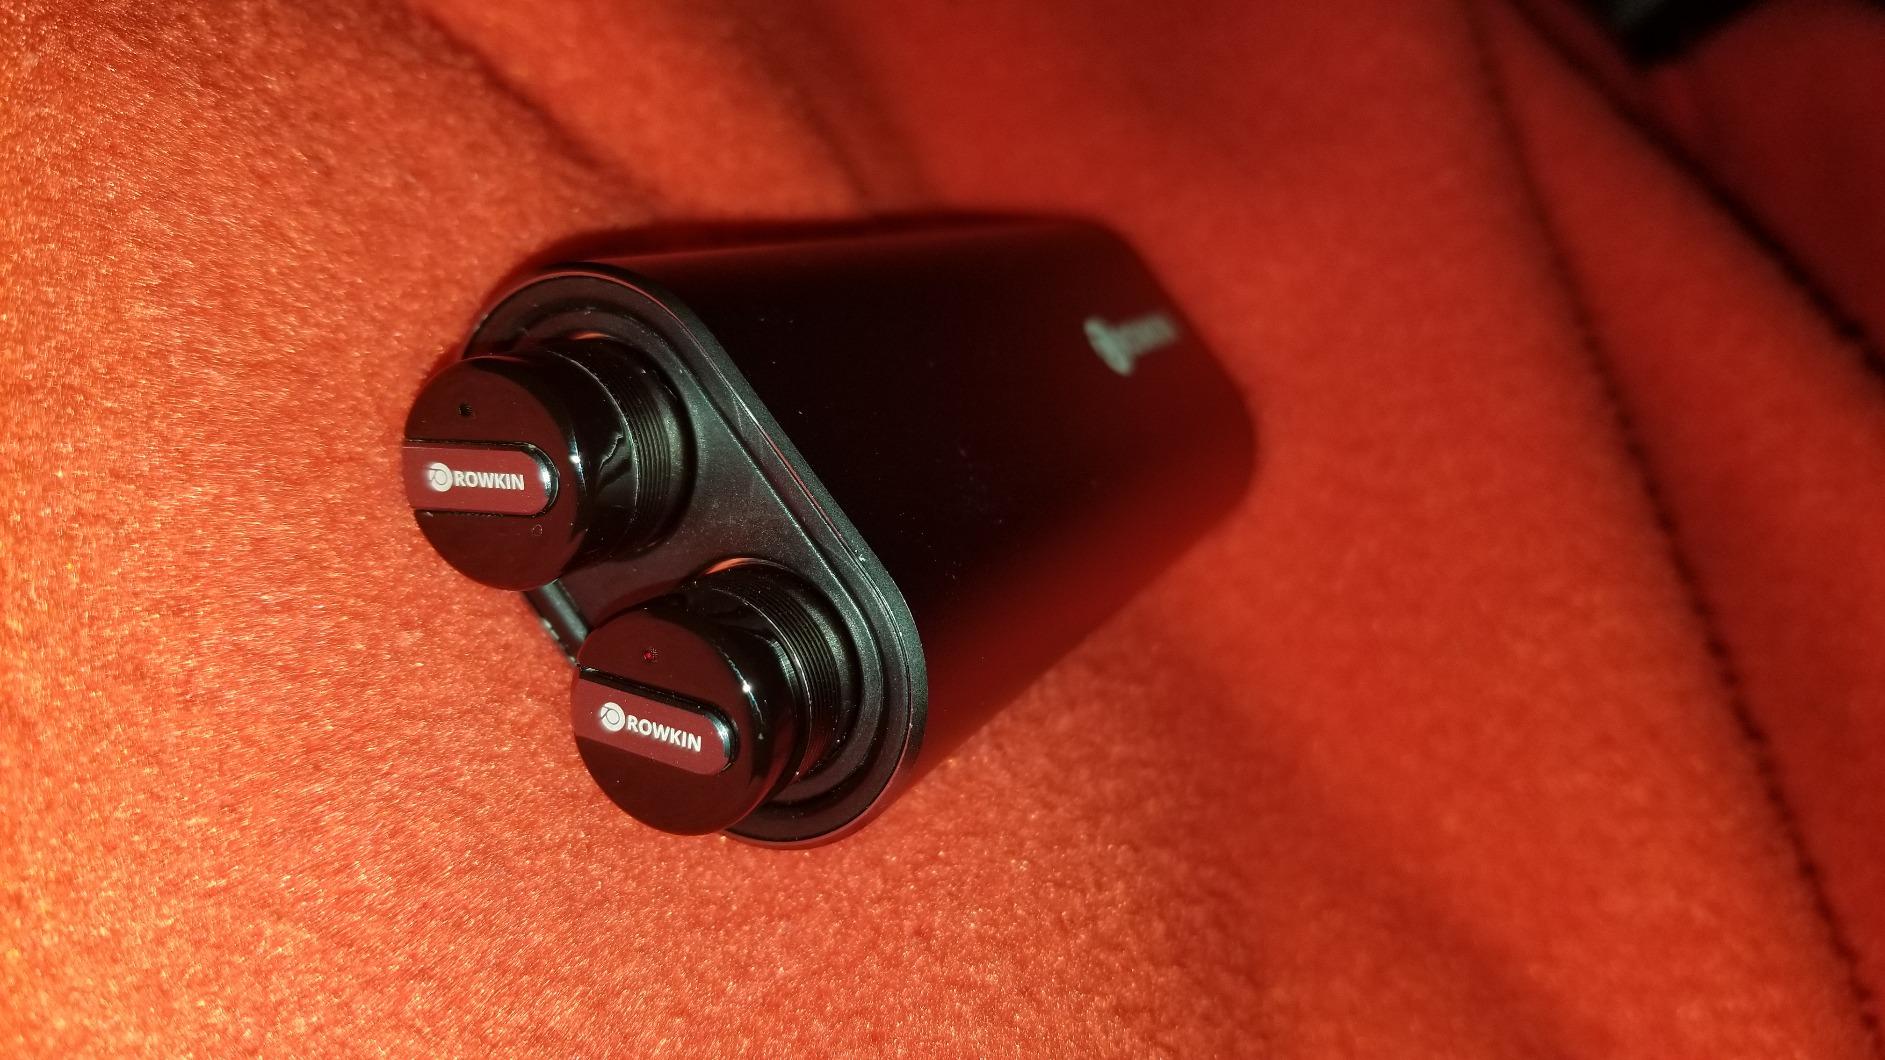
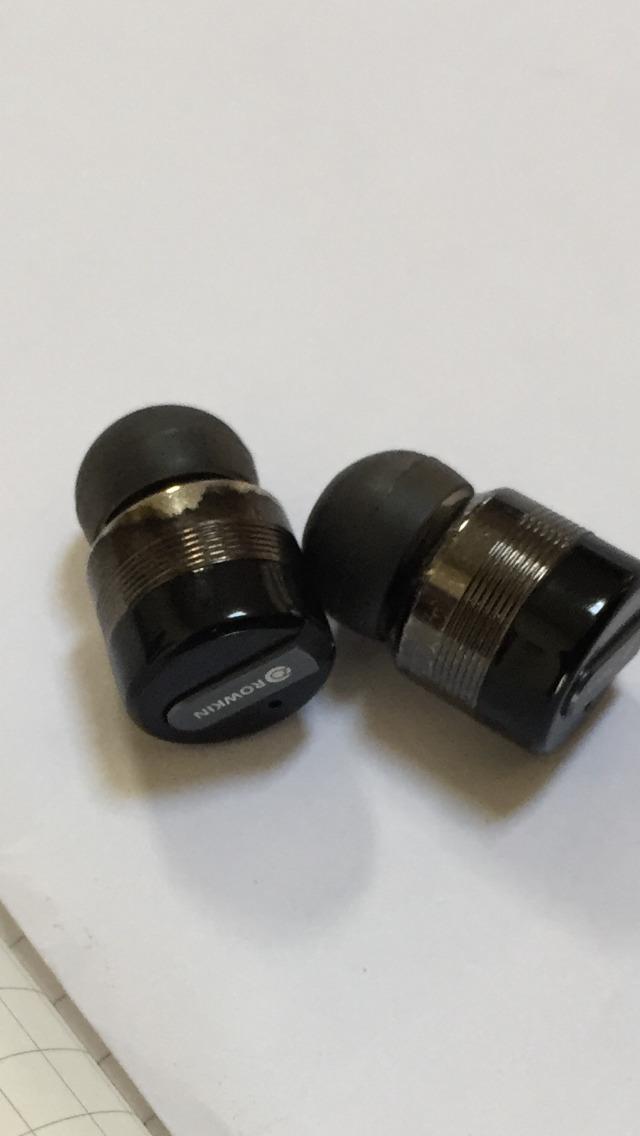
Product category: headphones
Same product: yes